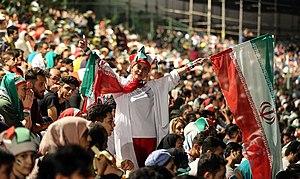
L’Iran, en forme longue la république islamique d'Iran, est un pays d'Asie de l'Ouest, historiquement appelé la Perse. Bordé au nord par la mer Caspienne, au sud-est par le golfe d'Oman et au sud par le golfe Persique, l'Iran partage des frontières avec le Turkménistan au nord-est, l'Afghanistan à l'est, le Pakistan au sud-est, l'Irak à l'ouest et la Turquie, l'Arménie et l'Azerbaïdjan au nord-ouest. Le pays couvre une superficie de 1 648 195 km².